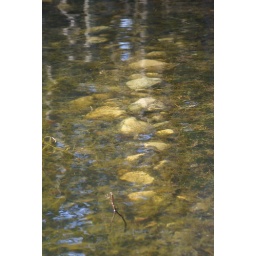
rocks under water